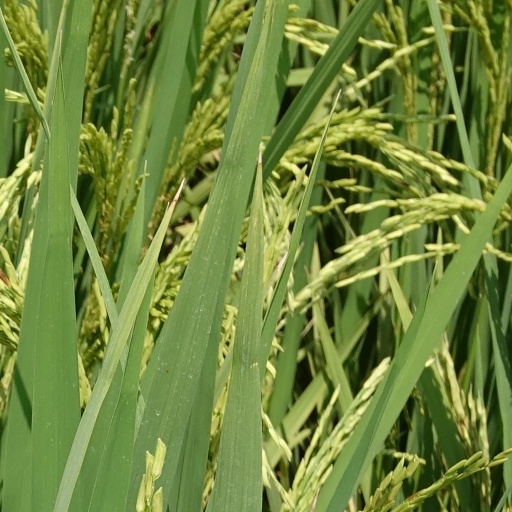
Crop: rice